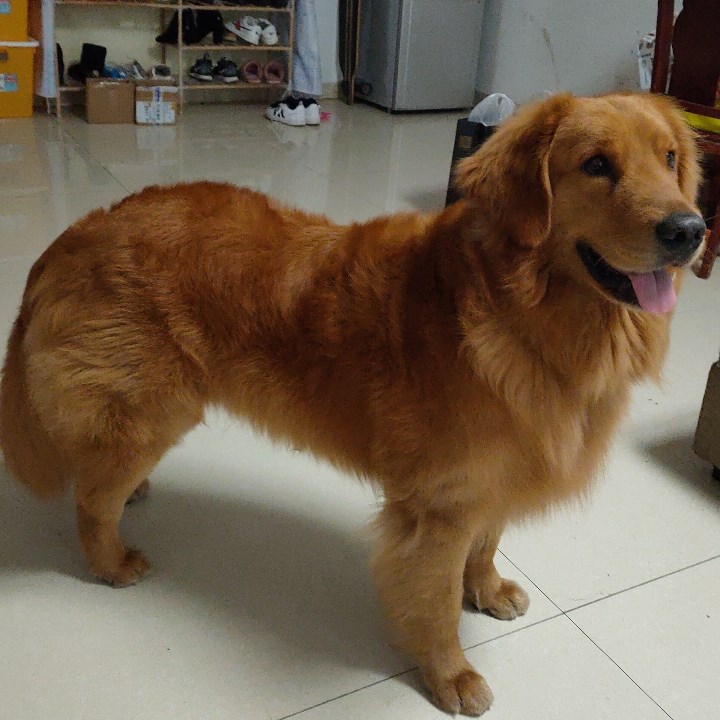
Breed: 5355-n000126-golden_retriever